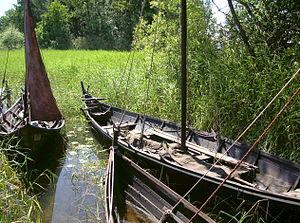
Birka et Hovgården sont deux sites de Suède formant un ensemble archéologique de l'âge des Vikings inscrit au patrimoine mondial de l'UNESCO, situés respectivement sur les îles de Björkö et Adelsö sur le lac Mälar, à environ 30 km de Stockholm.